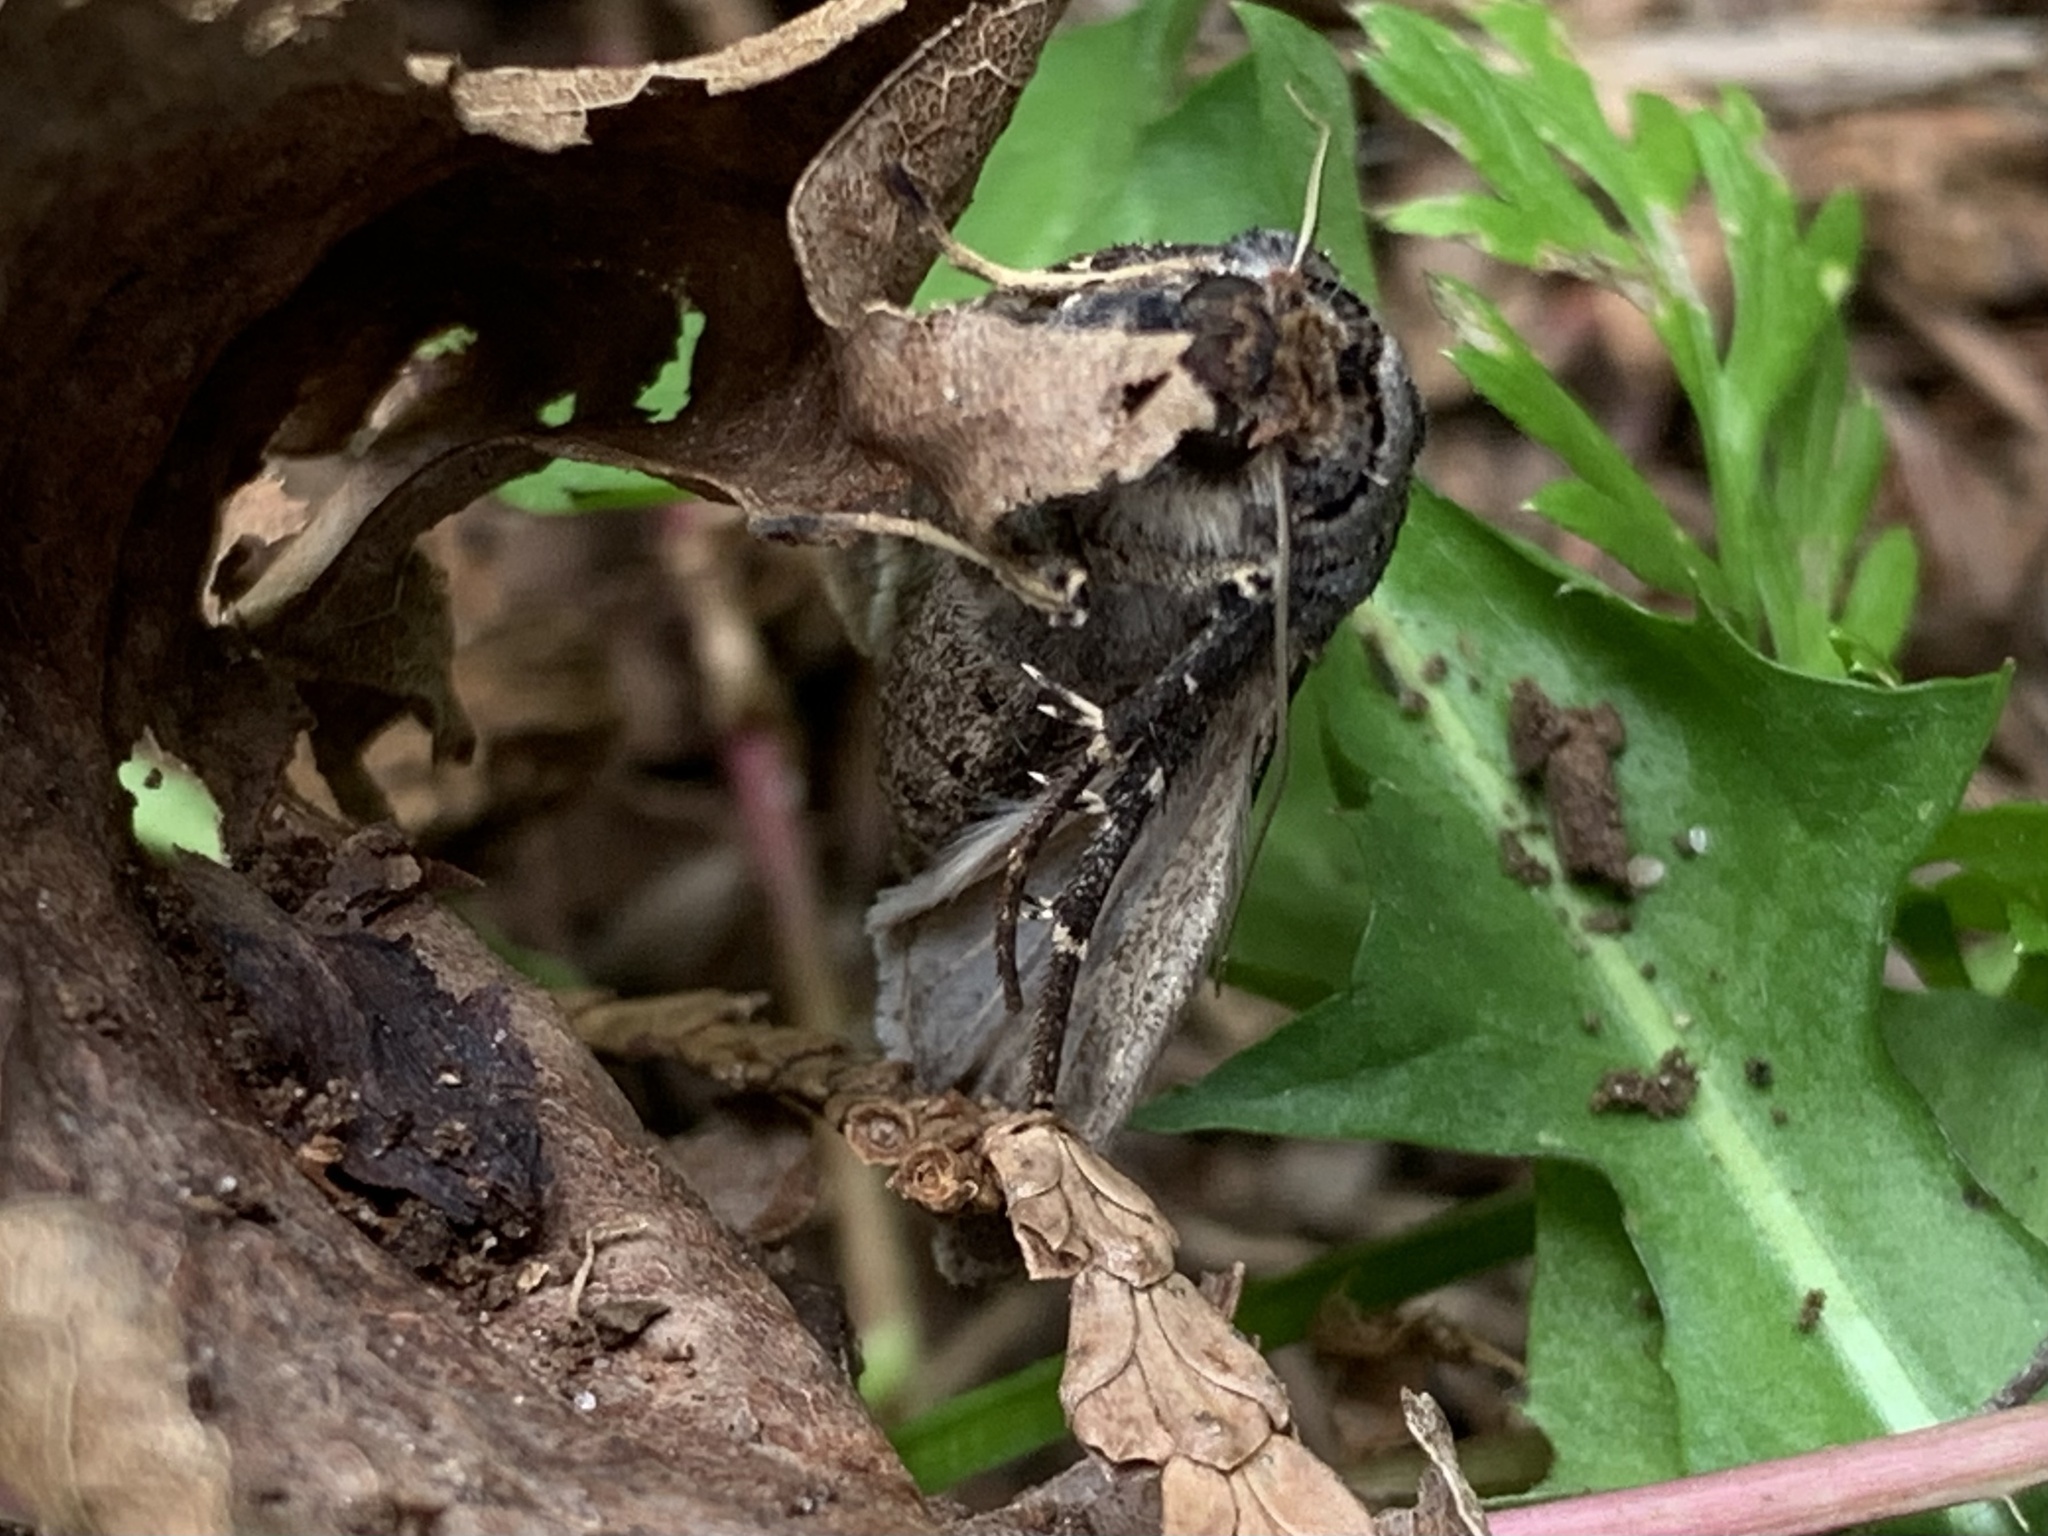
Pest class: cutworms